The Yoga Tradition of the Mysore Palace

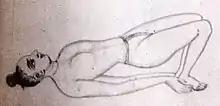
Sjoman discovered the illustrations of yoga asanas, such as Setubandhasana, in the 19th century "Sritattvanidhi" in the Mysore Palace.

The book begins with a section of colour plates reproducing all 122 asana illustrations in the "Sritattvanidhi".